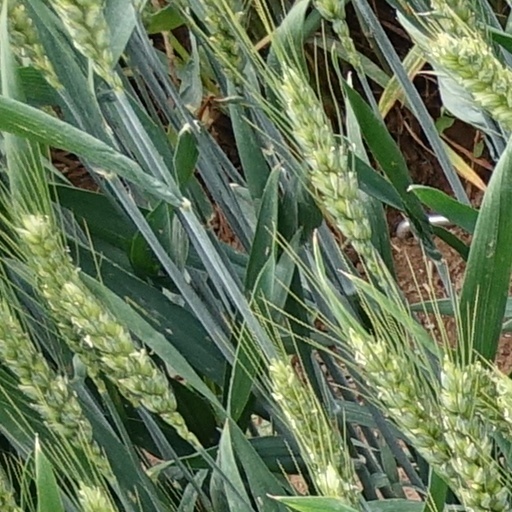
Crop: wheat